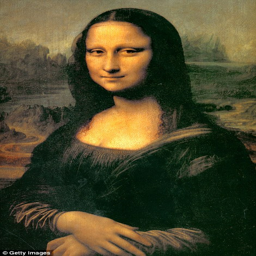
renaissance artwork ? the modern - day digital mock - up , left , shows actor in the famous portrait painted by painting artist between 1503 and 1519